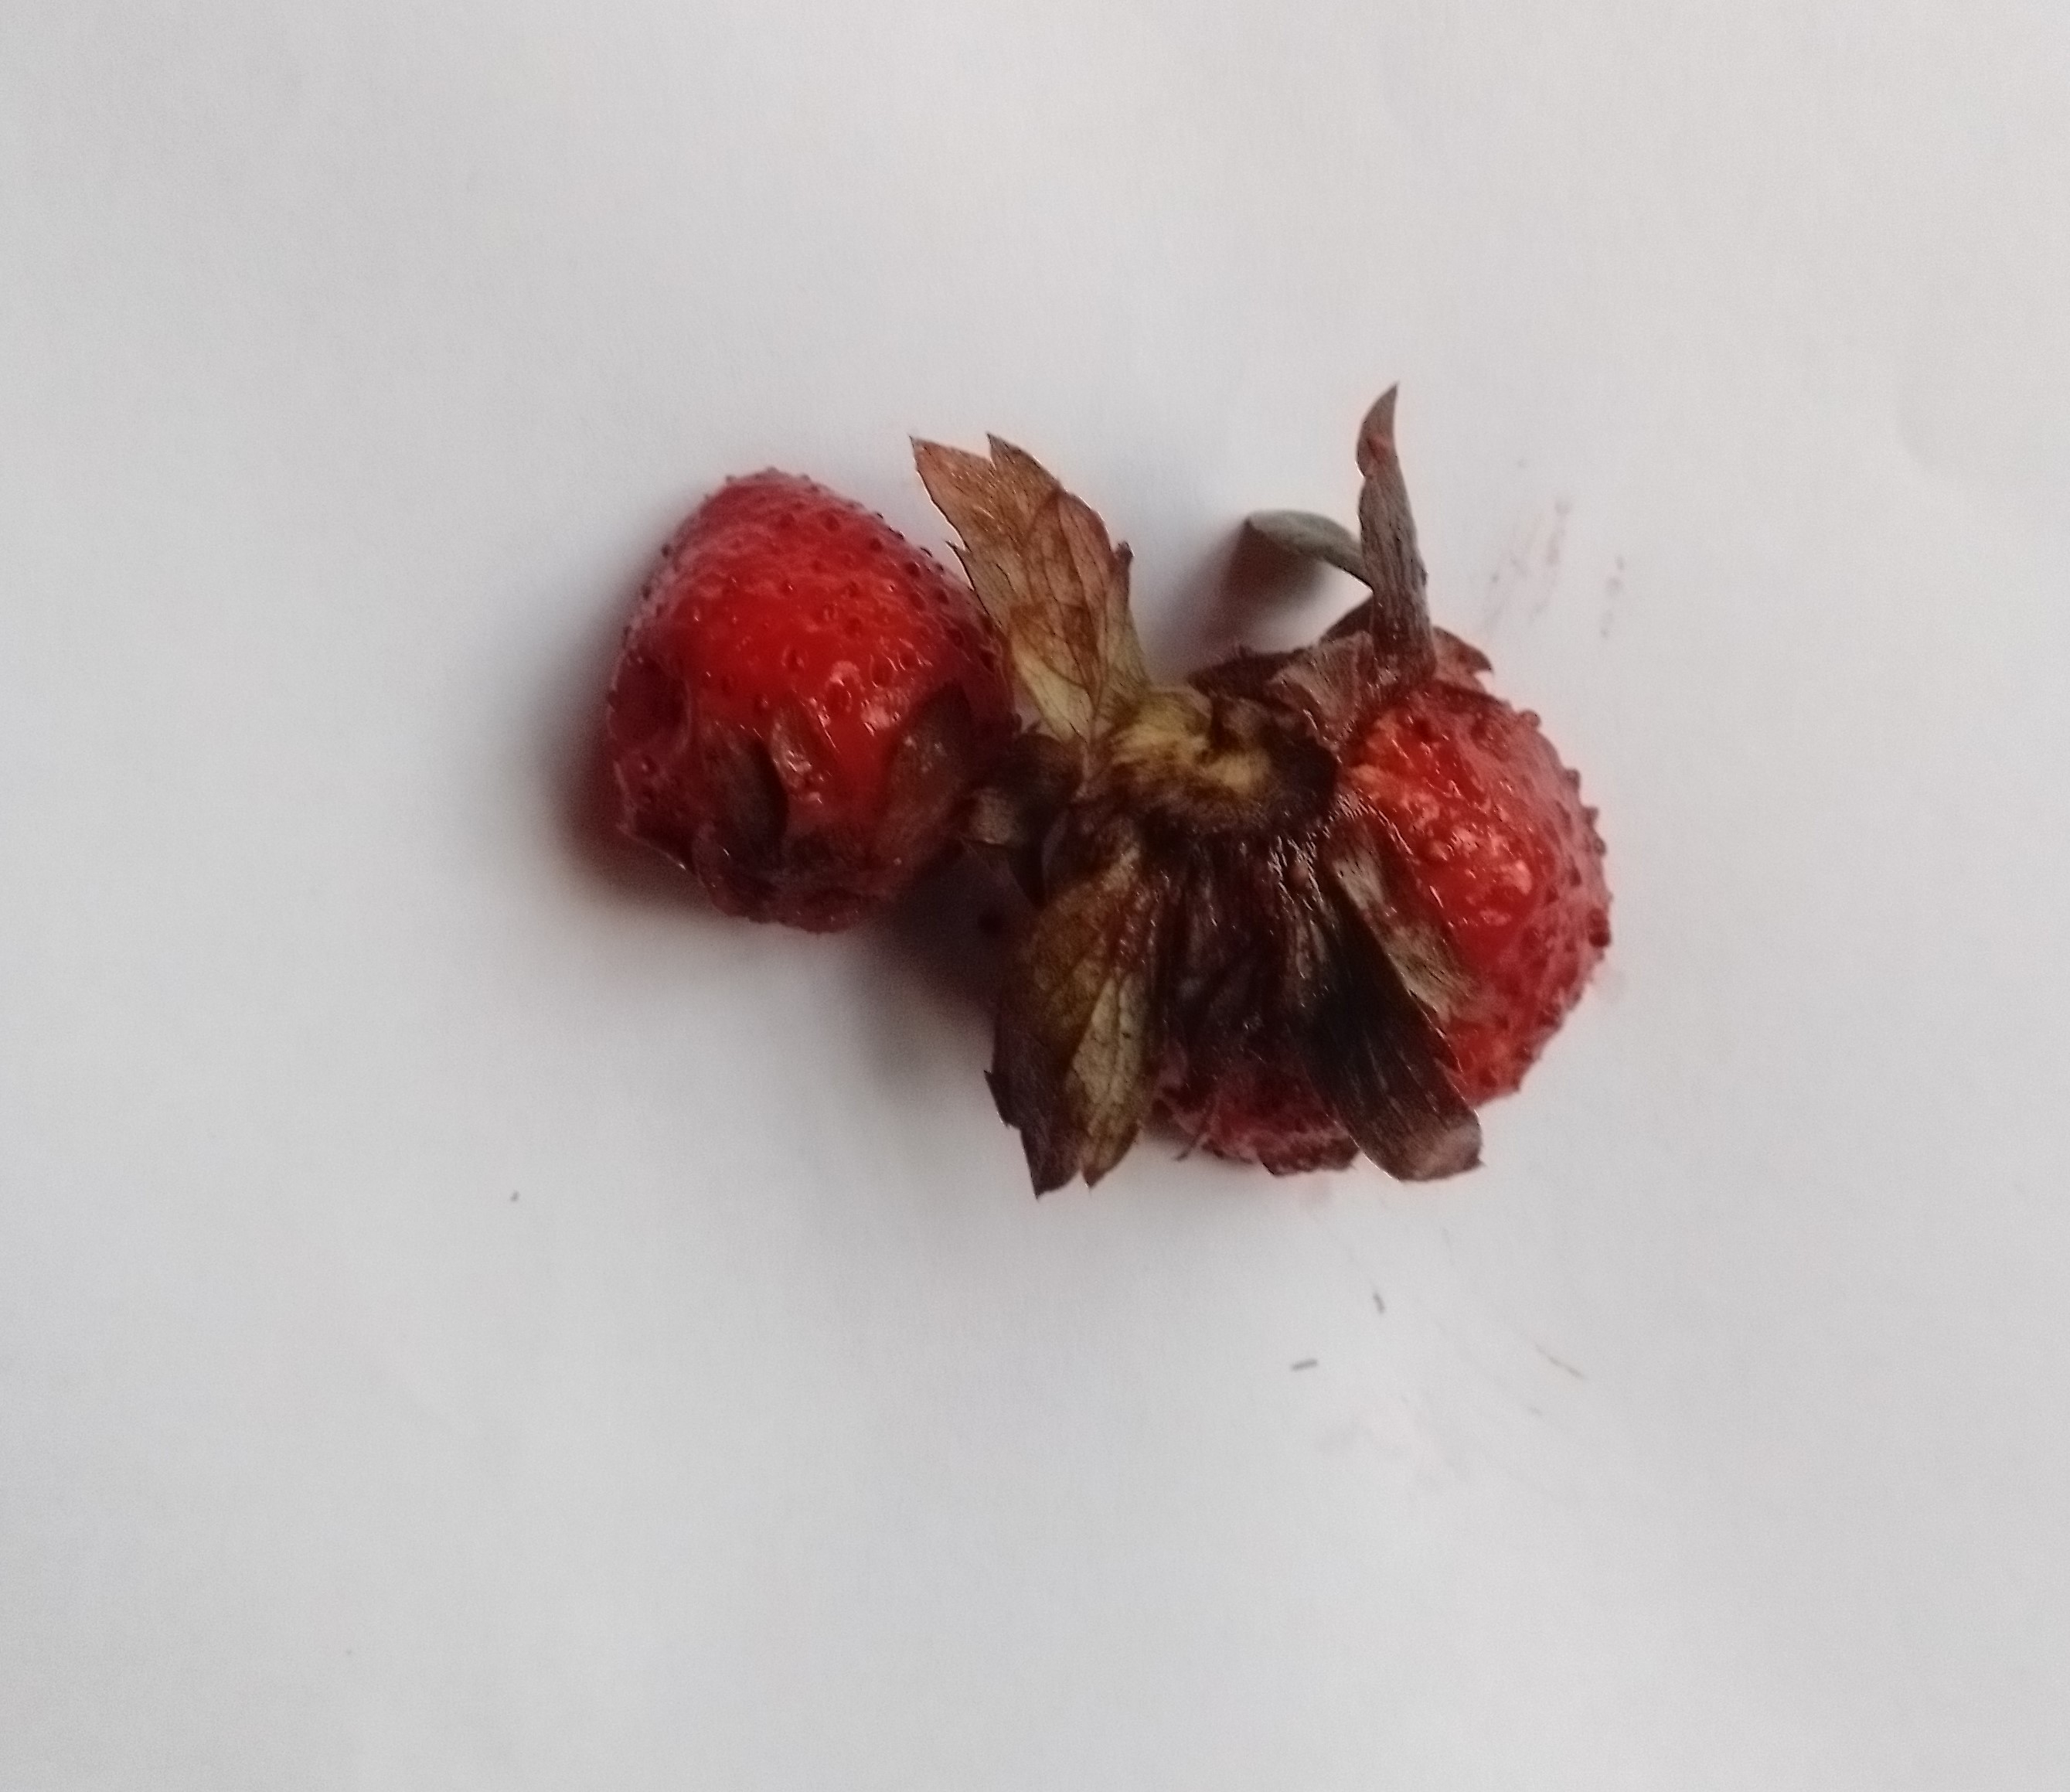
Fruit: strawberry
Condition: rotten